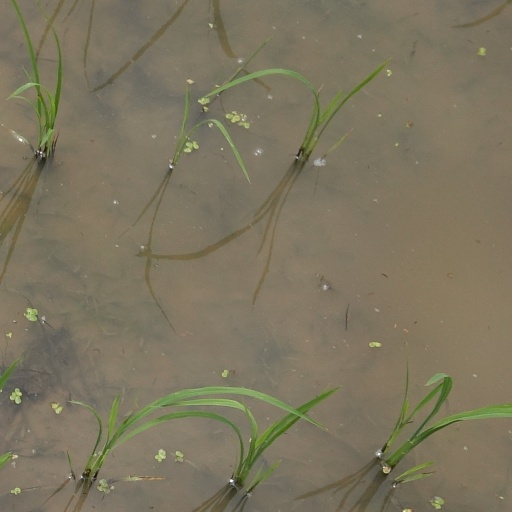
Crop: rice